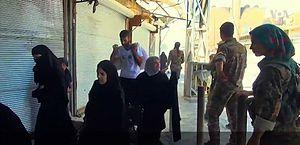
Civils fuyant Manbij, 12 août 2016
Les Forces démocratiques syriennes, abrégé FDS en français, sont une coalition militaire formée le 10 octobre 2015 pendant la guerre civile syrienne. Active dans le nord de la Syrie, les FDS visent surtout à chasser l'État islamique de la zone. Largement dominées par les Kurdes des Unités de protection du peuple, les FDS regroupent également des rebelles arabes proches de l'Armée syrienne libre, des tribus locales comme l'Armée Al-Sanadid et des chrétiens du Conseil militaire syriaque.
La bataille de Manbij a lieu lors de la guerre civile syrienne. Elle débute le 31 mai 2016 par une offensive des Forces démocratiques syriennes soutenues par la coalition, lancée depuis la ville de Sarrine et le barrage de Tichrine, à l'ouest de l'Euphrate, avec pour objectif la ville de Manbij, tenue par l'État islamique. Manbij est encerclée par les forces kurdes et rebelles le 10 juin, puis elle est entièrement prise le 12 août.